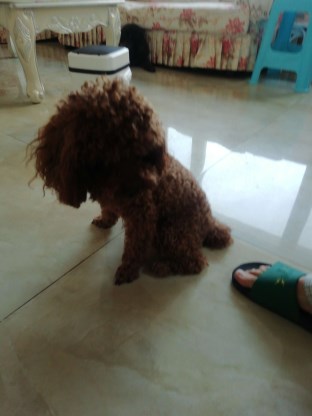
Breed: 7449-n000128-teddy